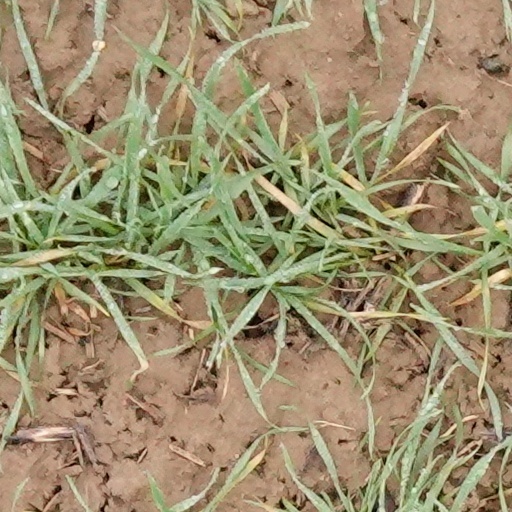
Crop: wheat